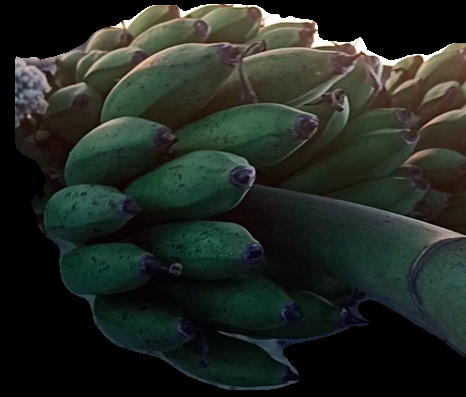
Variety: rasbale
Grade: grade2